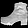
Label: Ankle boot